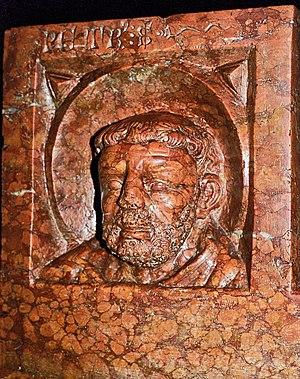
Italie - Lombardie - Brescia - Rotonda - Sarcophage de l'évêque Berardo Maggi
Ammonitico rosso est une expression italienne utilisée internationalement en géologie, pour décrire un faciès de calcaires plus ou moins argileux, noduleux, souvent colorés en rouge et généralement riches en ammonites. À noter que les géologues italiens emploient plutôt le terme rosso ammonitico.
Le Duomo Vecchio, appelé également Rotonda ou Concattedrale Invernale di Santa Maria Assunta, est la cocathédrale de la ville italienne de Brescia, située en Lombardie.
Le marbre rouge de Vérone est la plus connue des pierres ornementales extraites des calcaires noduleux rouges, dits de faciès ammonitico rosso.